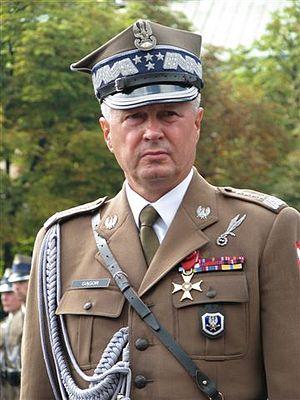
Le 10 avril 2010 à 10 h 41 heure locale, le Tupolev 154 transportant le président polonais Lech Kaczyński s'écrase lors d'une tentative d'atterrissage sur l'aéroport de Smolensk-nord, ne laissant aucun survivant parmi les 96 personnes à bord.
Franciszek Gągor, né le 8 septembre 1951 et mort le 10 avril 2010, est un général polonais, chef d'état-major des armées de 2006 à sa mort.